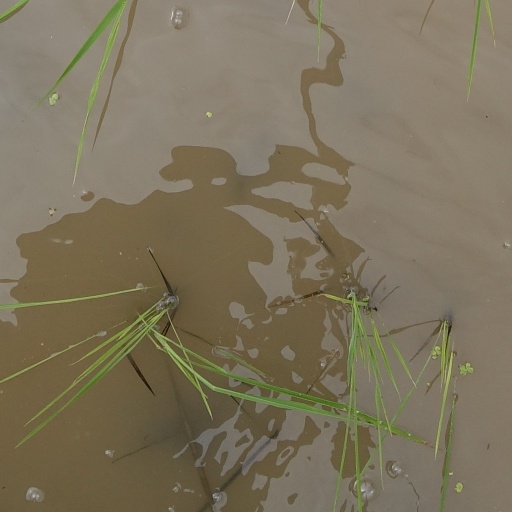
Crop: rice